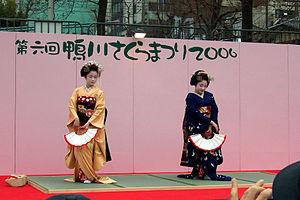
Une geisha, aussi appelée geiko ou geigi, est au Japon une artiste et une dame de compagnie, qui consacre sa vie à la pratique artistique raffinée des arts traditionnels japonais pour des prestations d'accompagnement et de divertissement, pour une clientèle très aisée. Elle cultive le raffinement artistique dans divers domaines tels que l'habillement en kimono, la musique classique, la danse, les rapports sociaux et la conversation, des jeux... Le mot « geisha » peut s’interpréter comme « personne d’arts » ou « femme qui excelle dans le métier de l'art ».